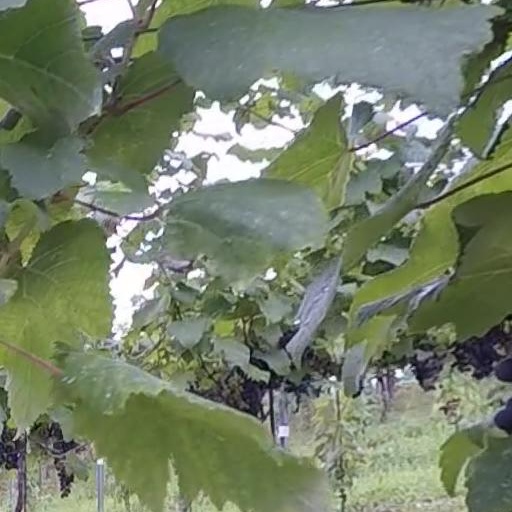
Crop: grape